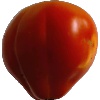
Label: Tomato 1